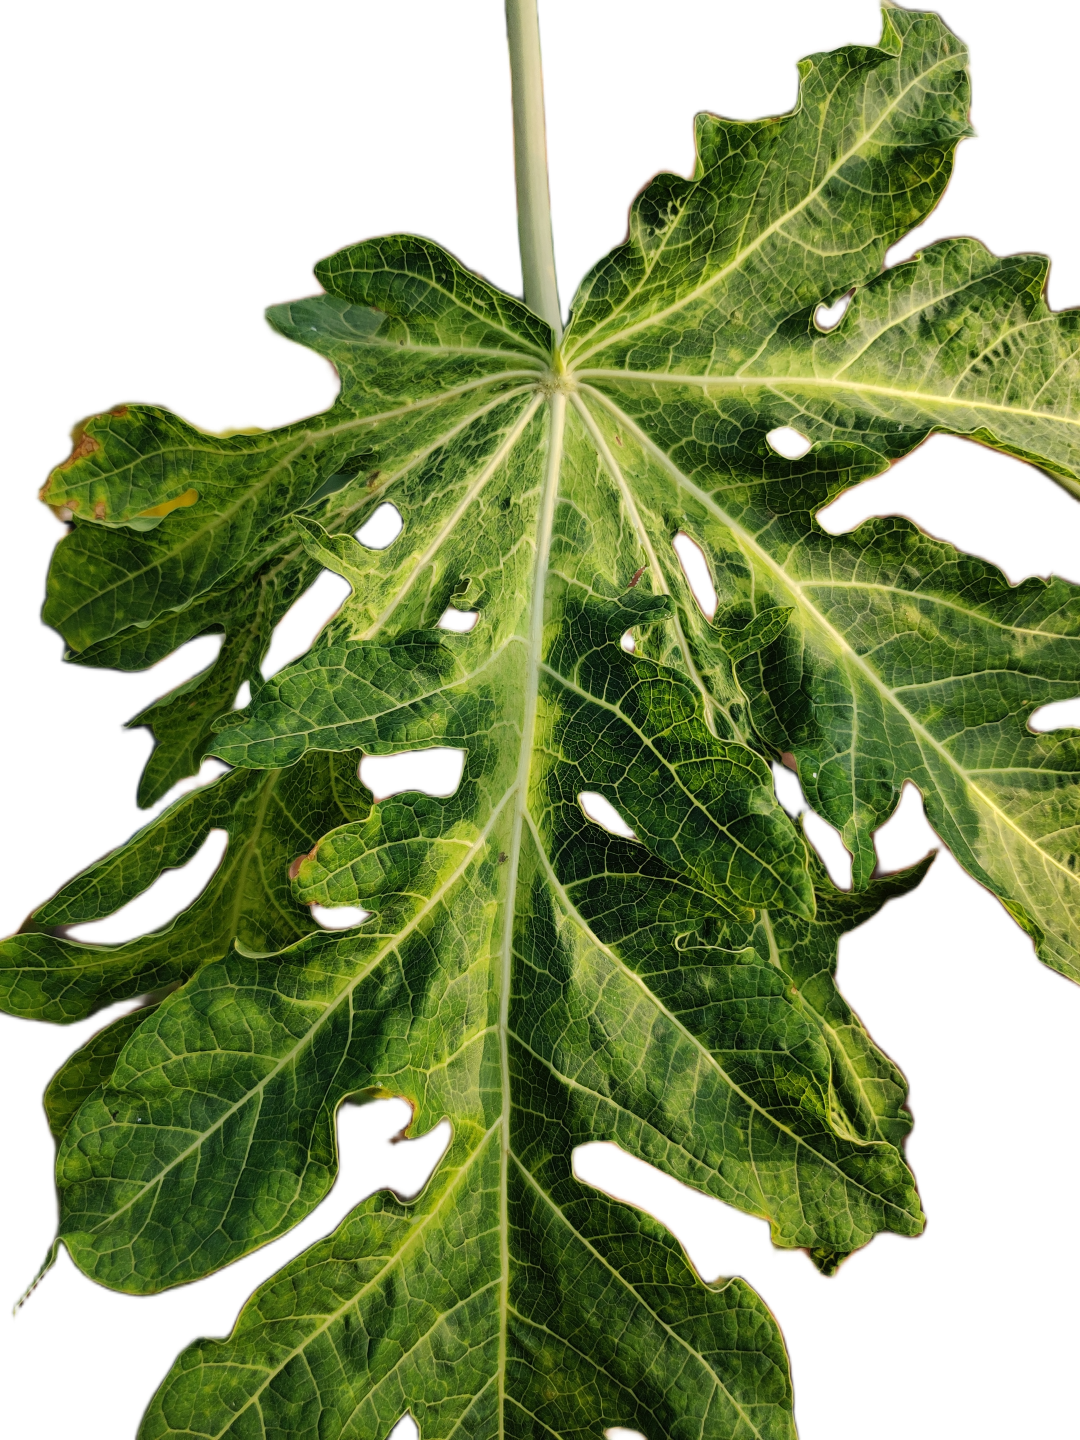
Crop: Papaya
Label: Curled_Yellow_Spot